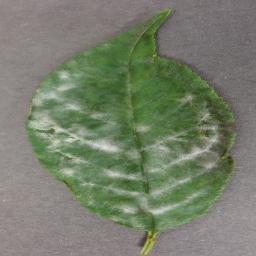
Label: Cherry___Powdery_mildew